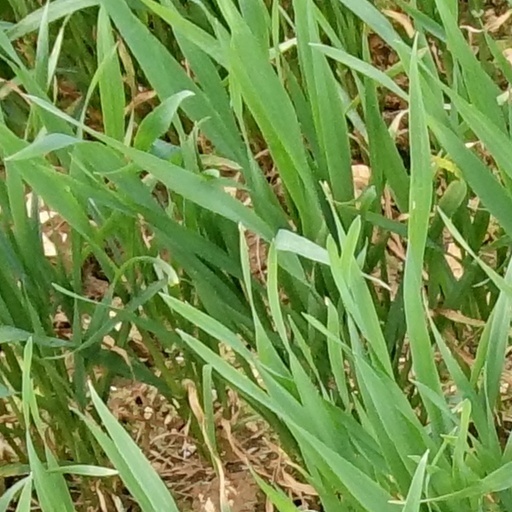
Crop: wheat